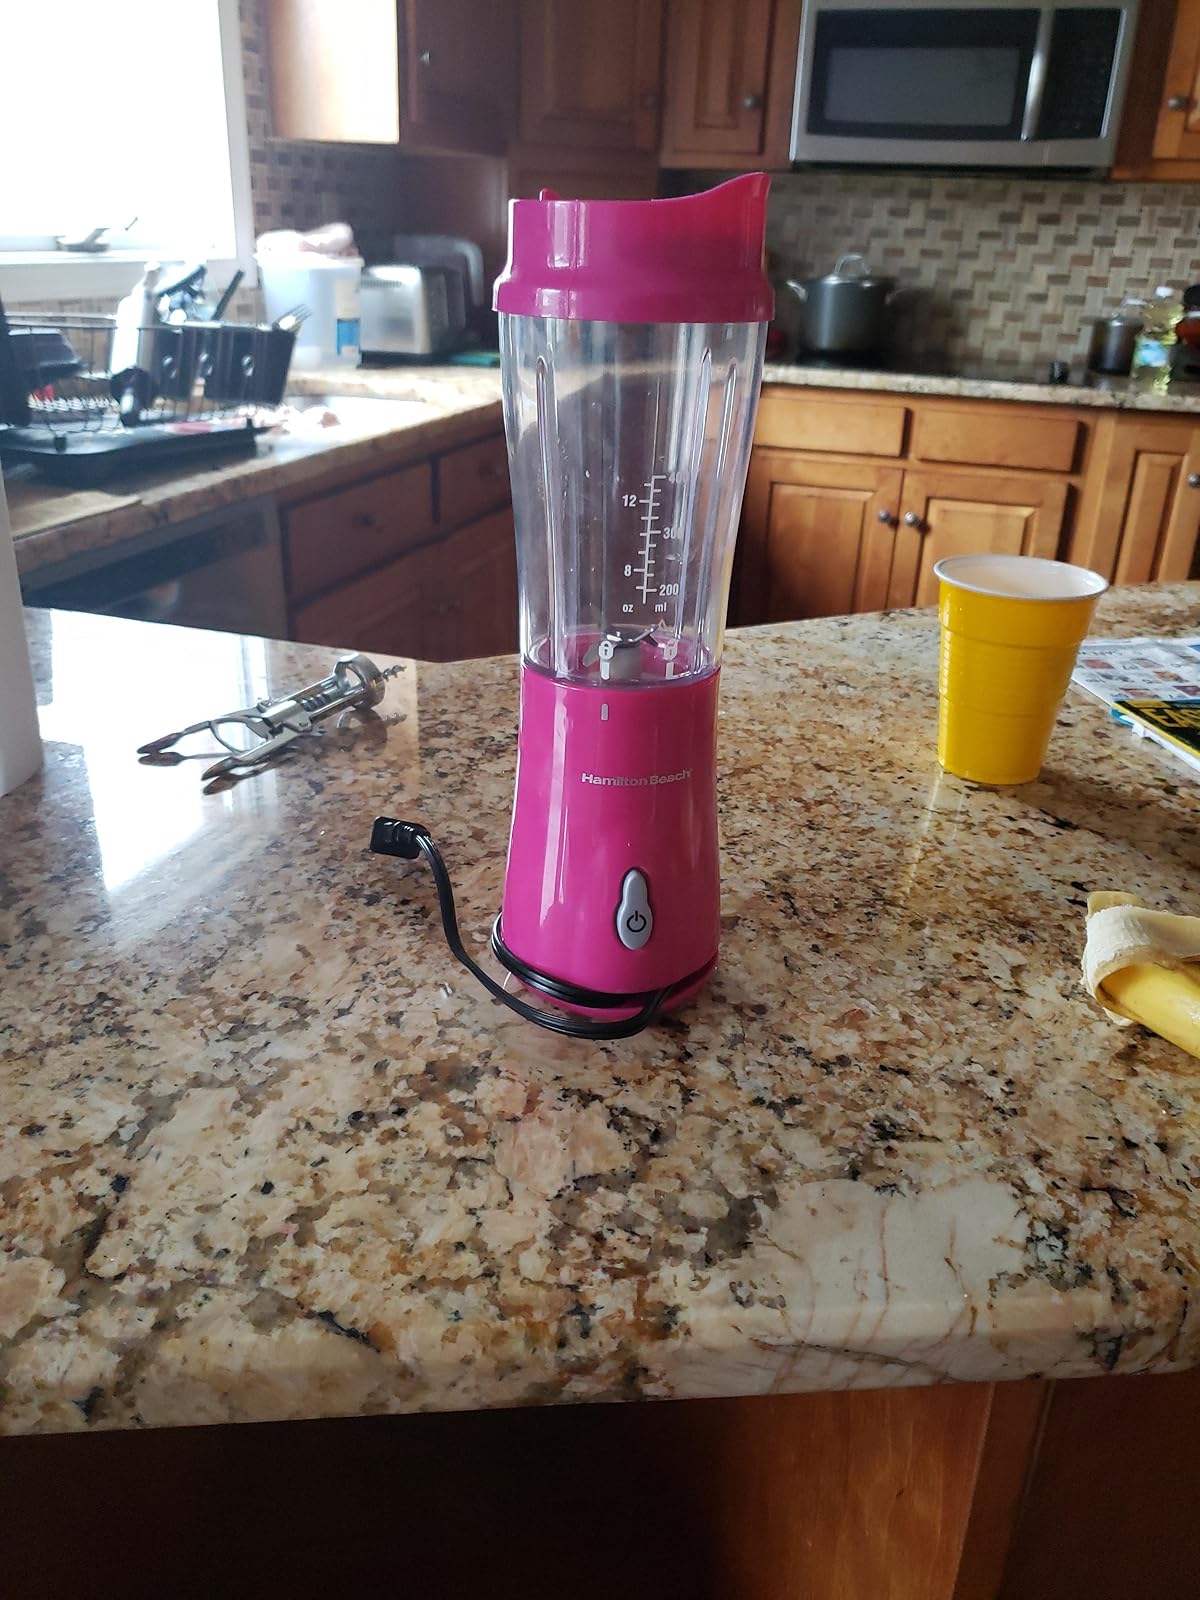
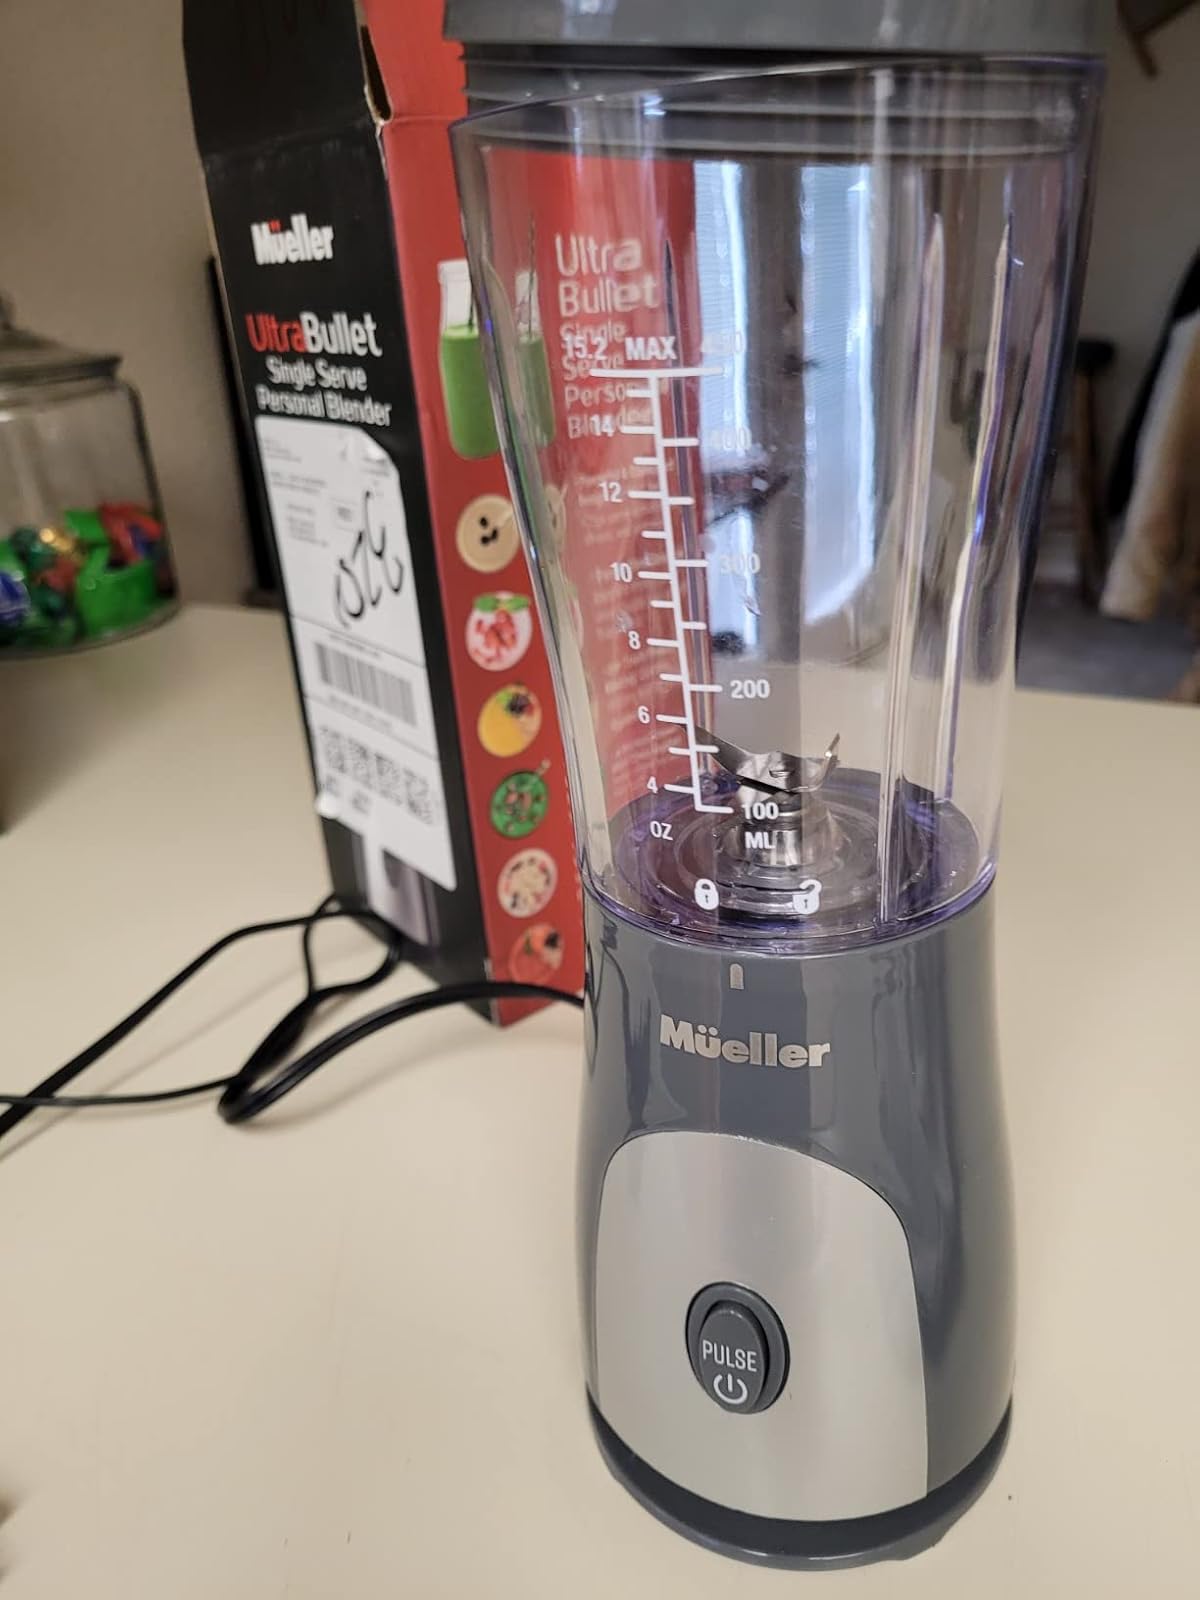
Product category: items_blender
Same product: no